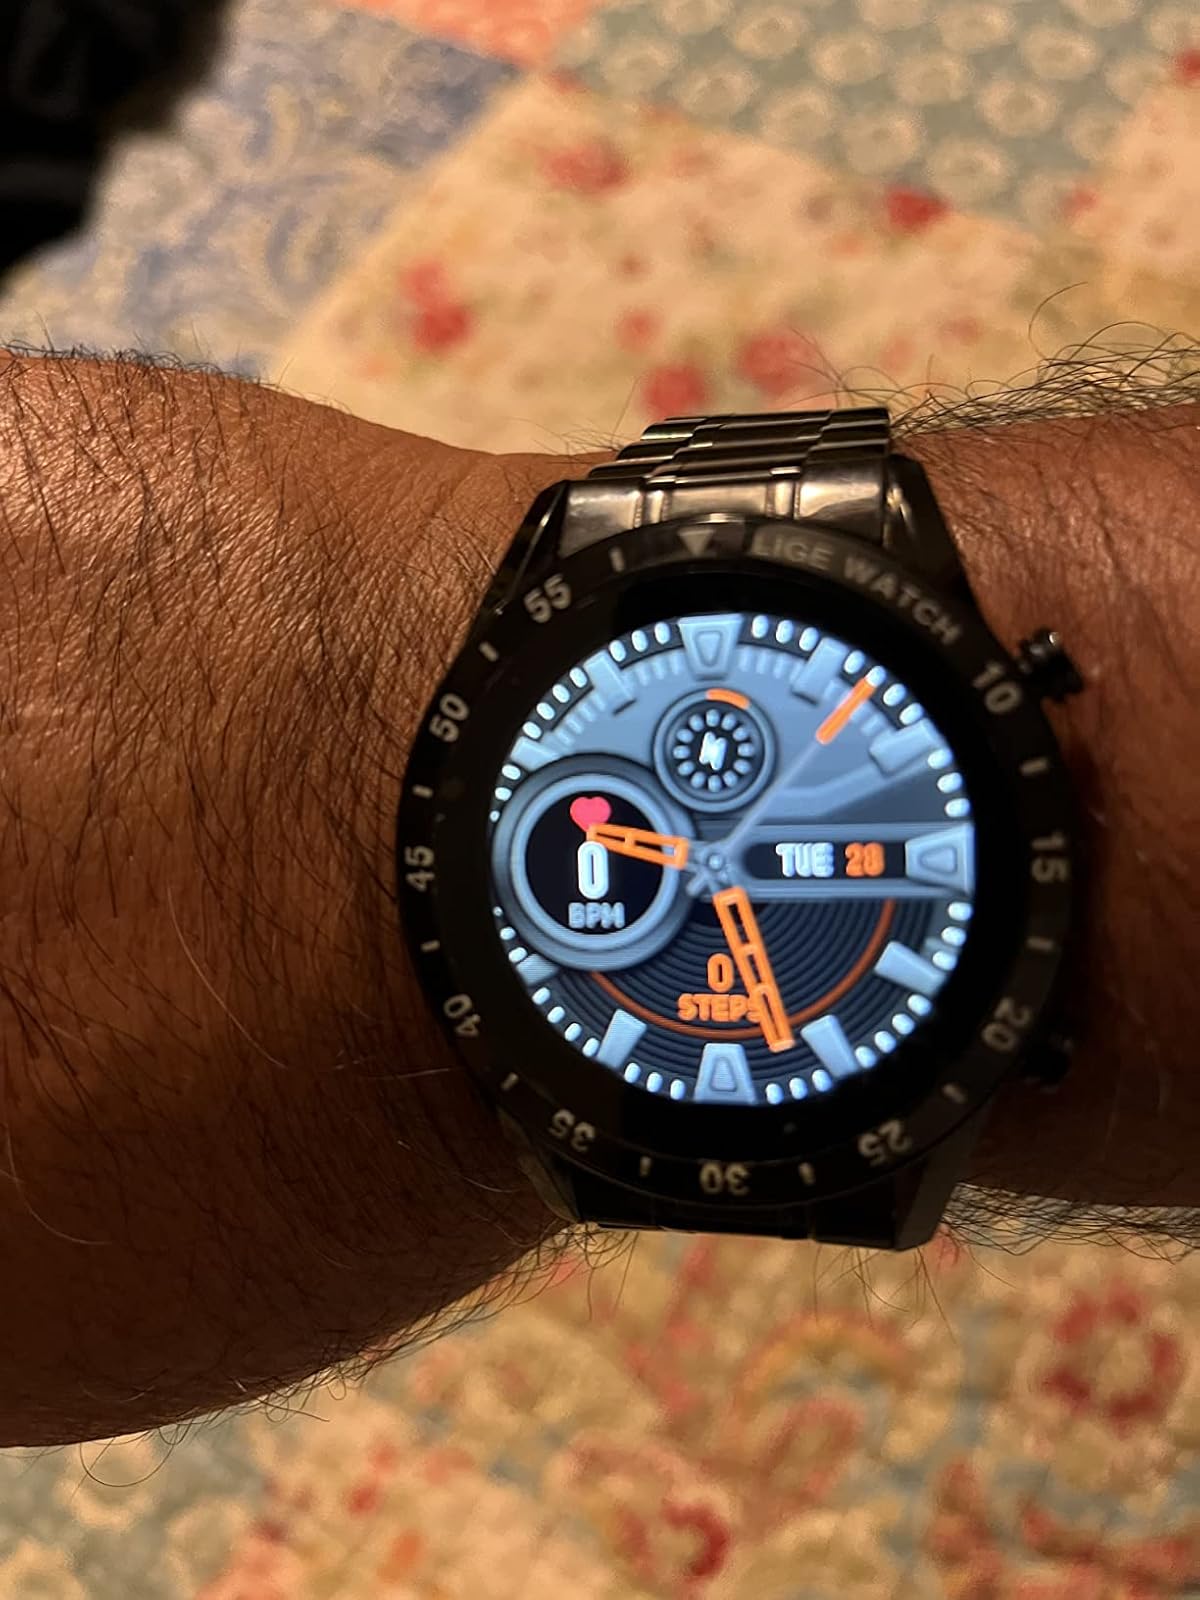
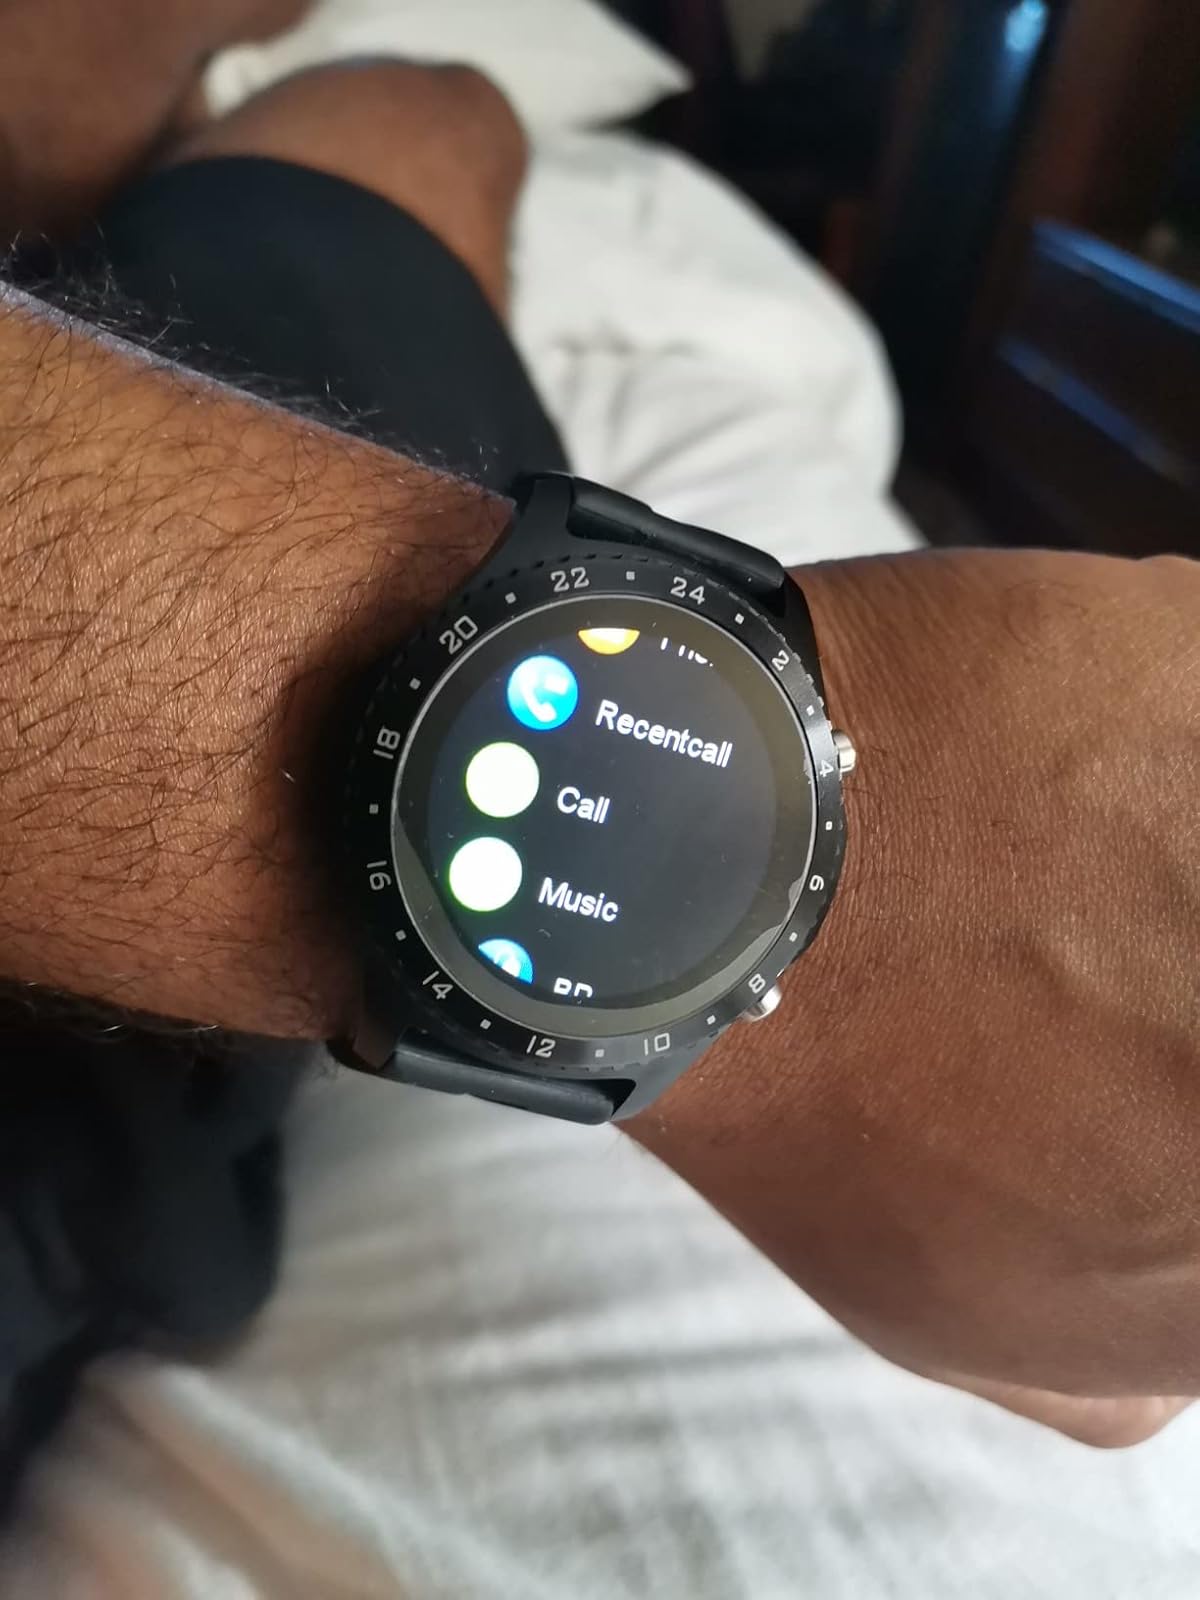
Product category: smartwatch
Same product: no